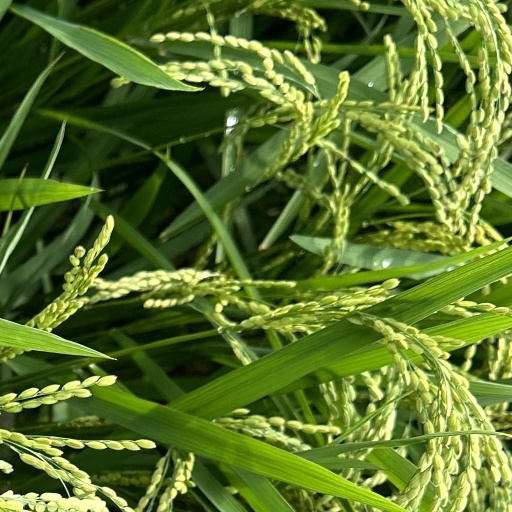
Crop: rice